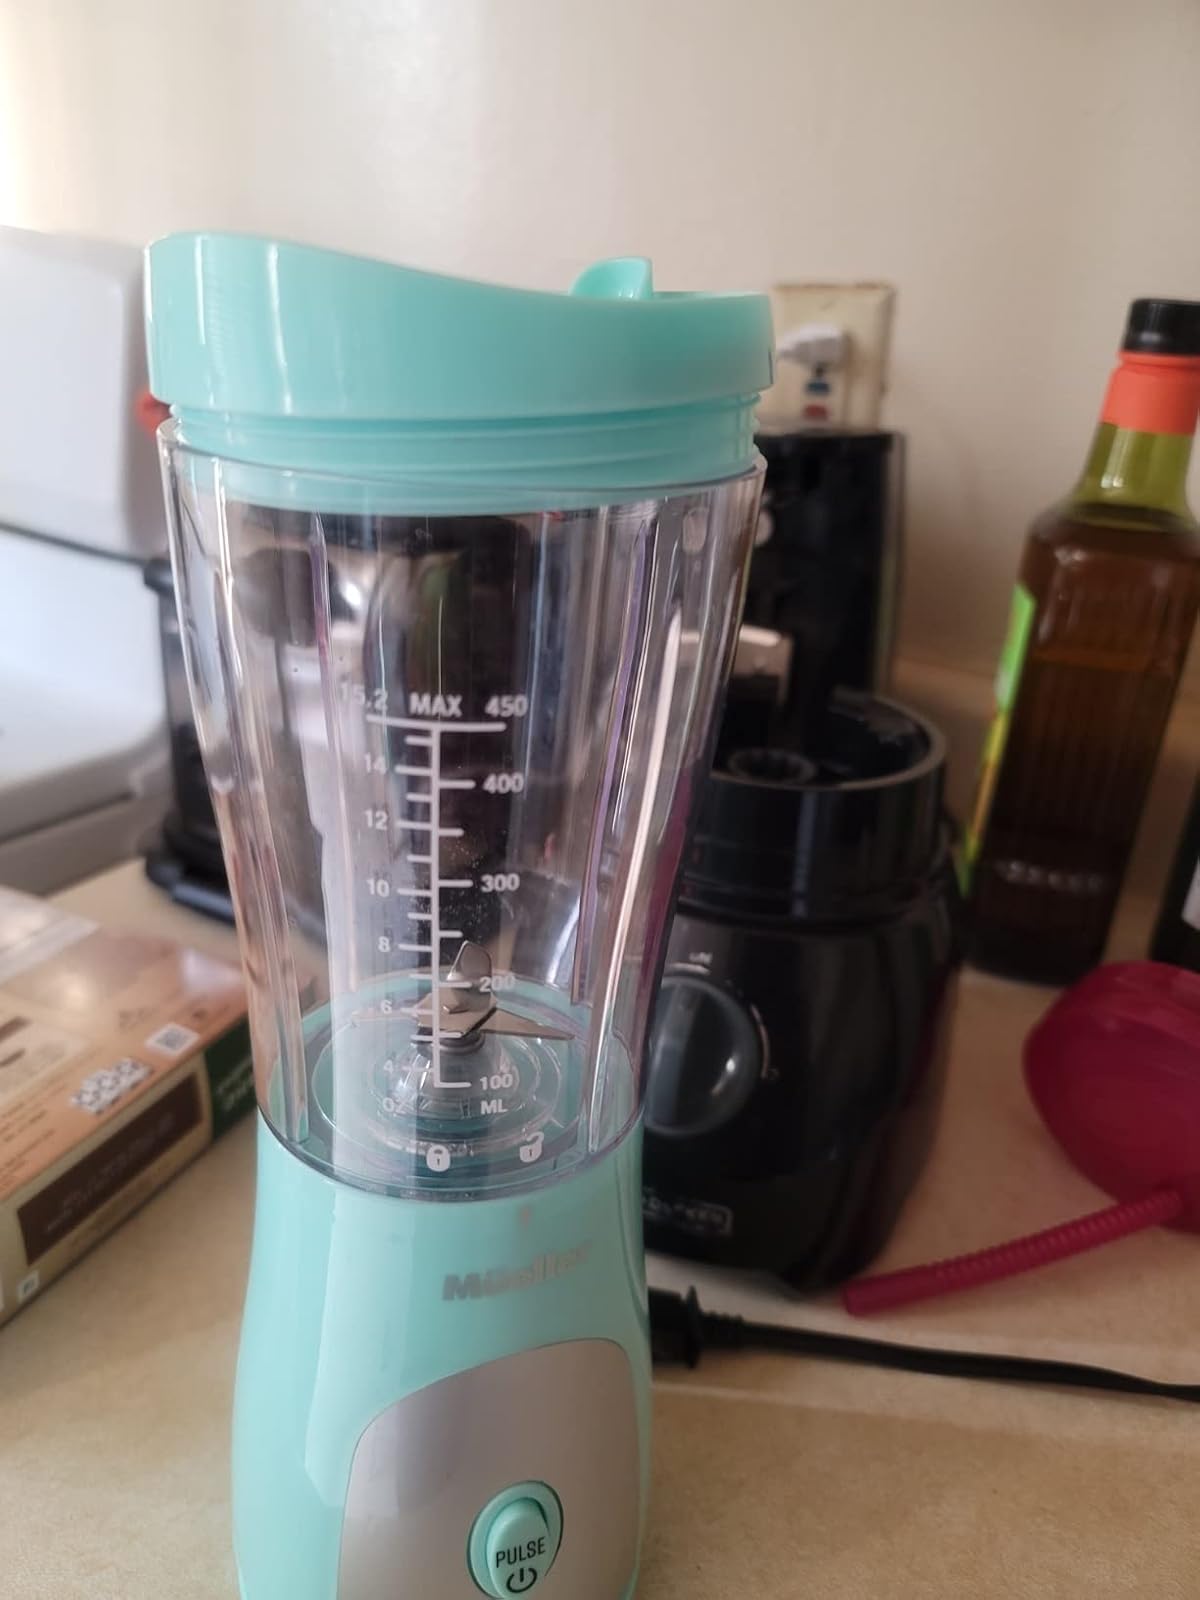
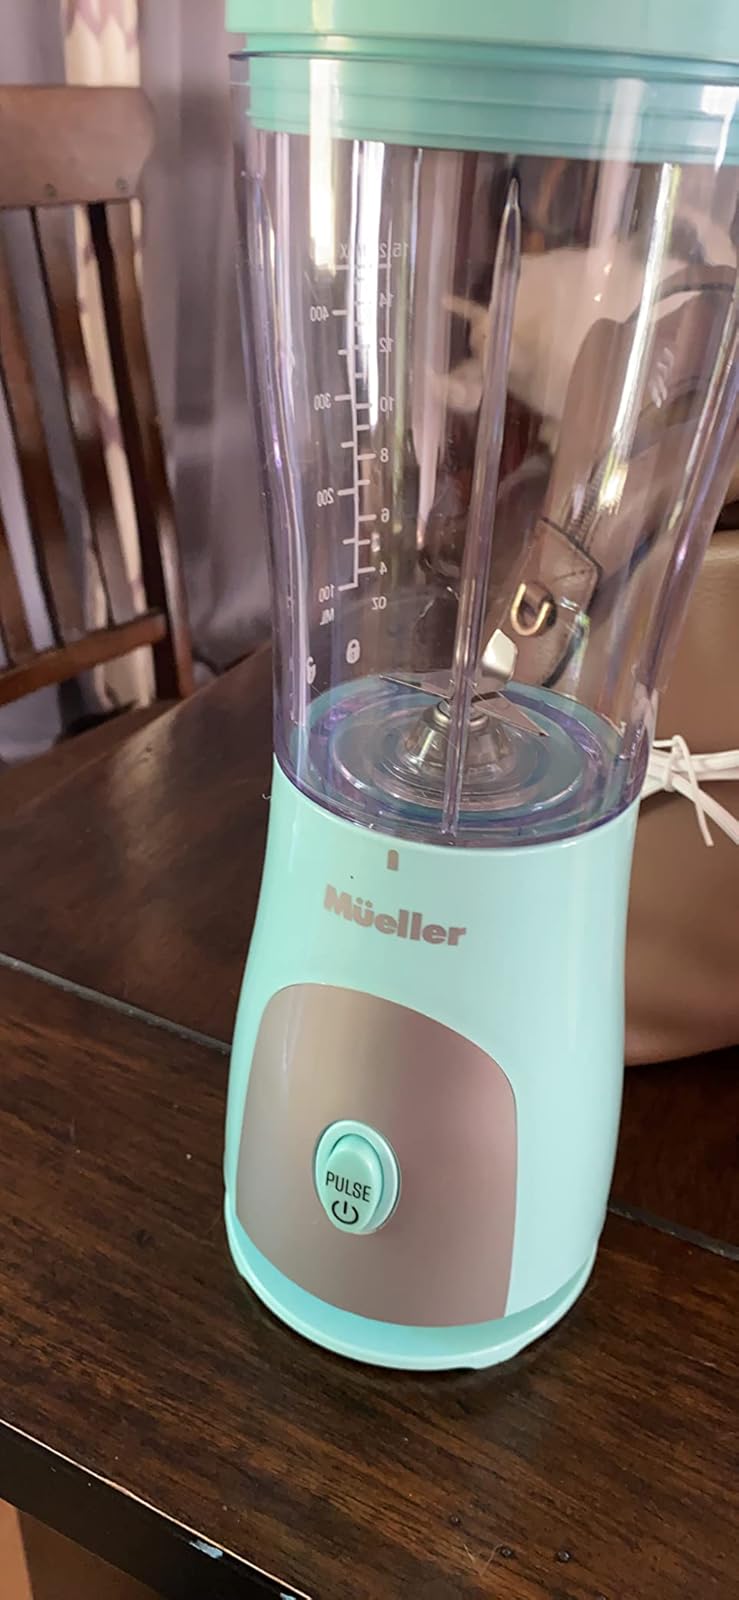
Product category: items_blender
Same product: yes